Lavrentije Trifunović

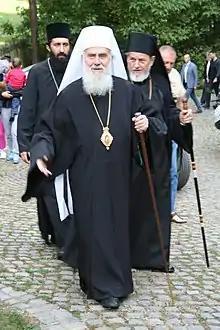
Bishop Lavrentije (right) accompanied by Serbian Patriarch Irinej, arrives to celebrate the 700th anniversary of the Tronoša Monastery

In 1969 Lavrentije was appointed diocesan bishop of the Eparchy of Western Europe and Australia, and enthroned in March 1969 in London. After the establishment of a separate diocese in Australia, his title was changed to Bishop of Western Europe in 1973. In Himmelsthür, Germany, he founded a diocesan center. He first bought an existing church building for the Serbian Orthodox Church, then founded a printing house there and published the works of Nikolaj Velimirović and many other theological and patristics books. At that time, the works of Bishop Nikolaj could not be printed in the former Communist Yugoslavia.